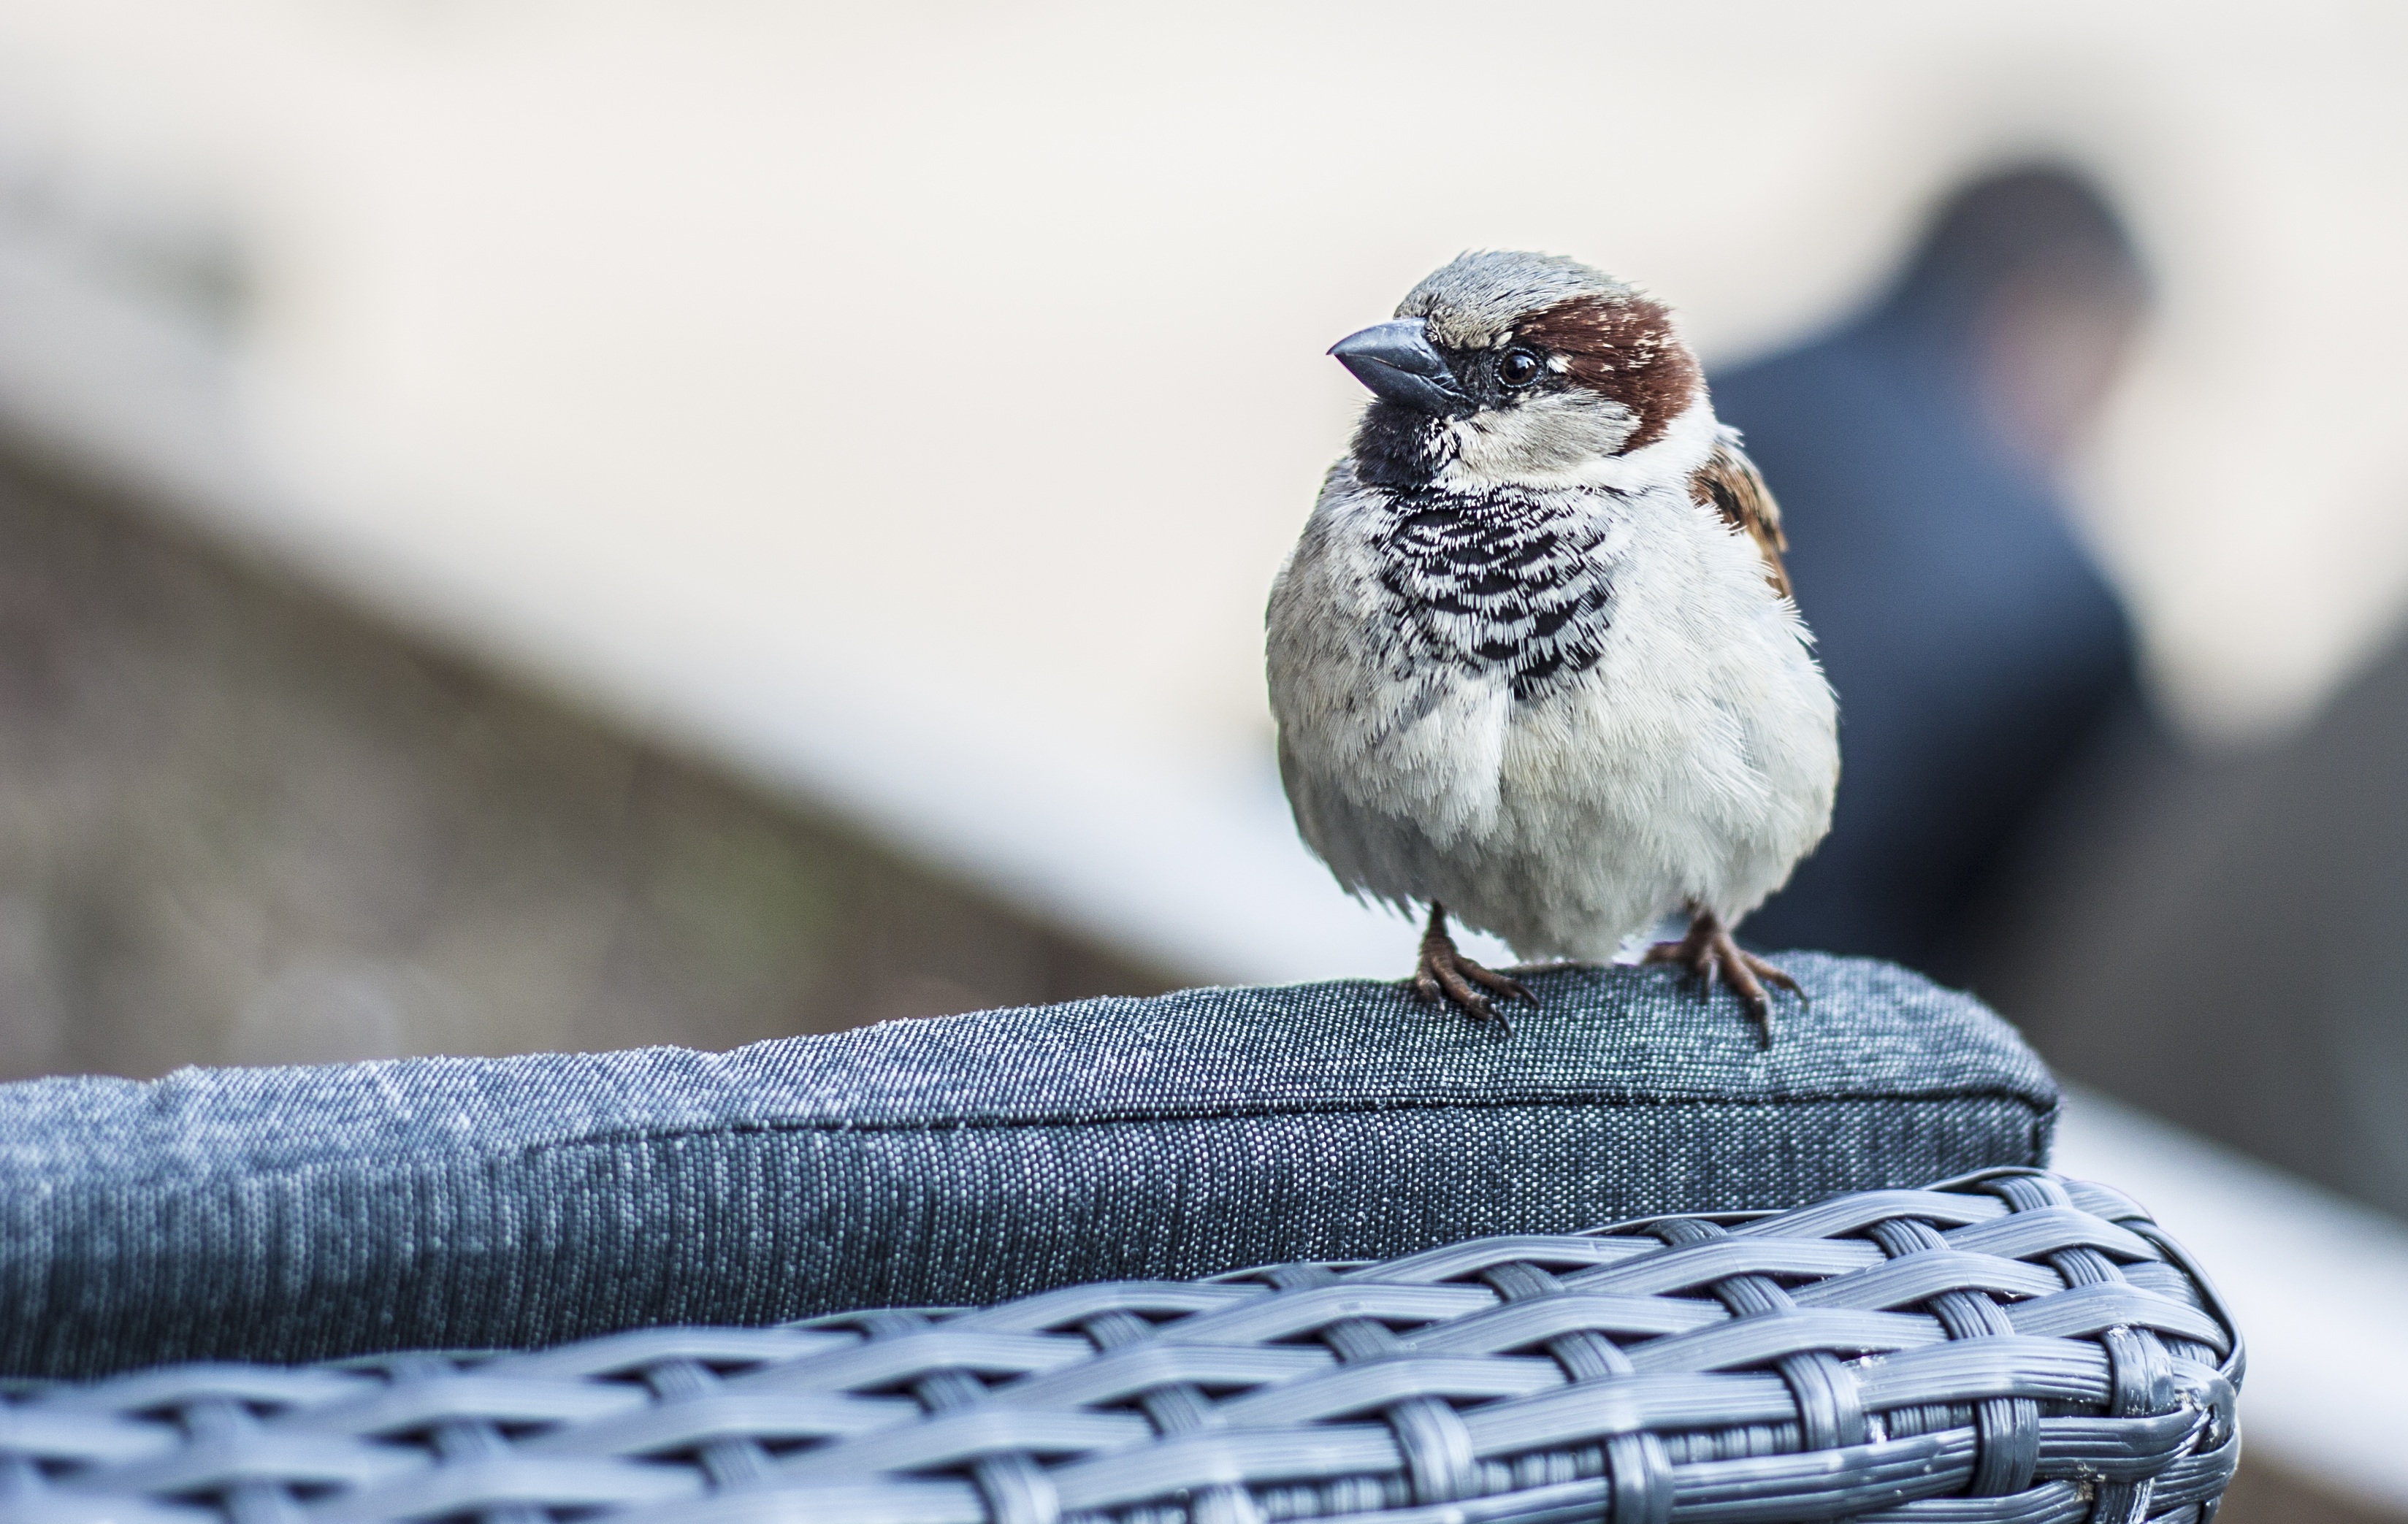
nature, branch, winter, bird, wing, animal, cute, urban, spring, beak, park, blue, feather, fauna, close up, vertebrate, sparrow, house sparrow, perching bird